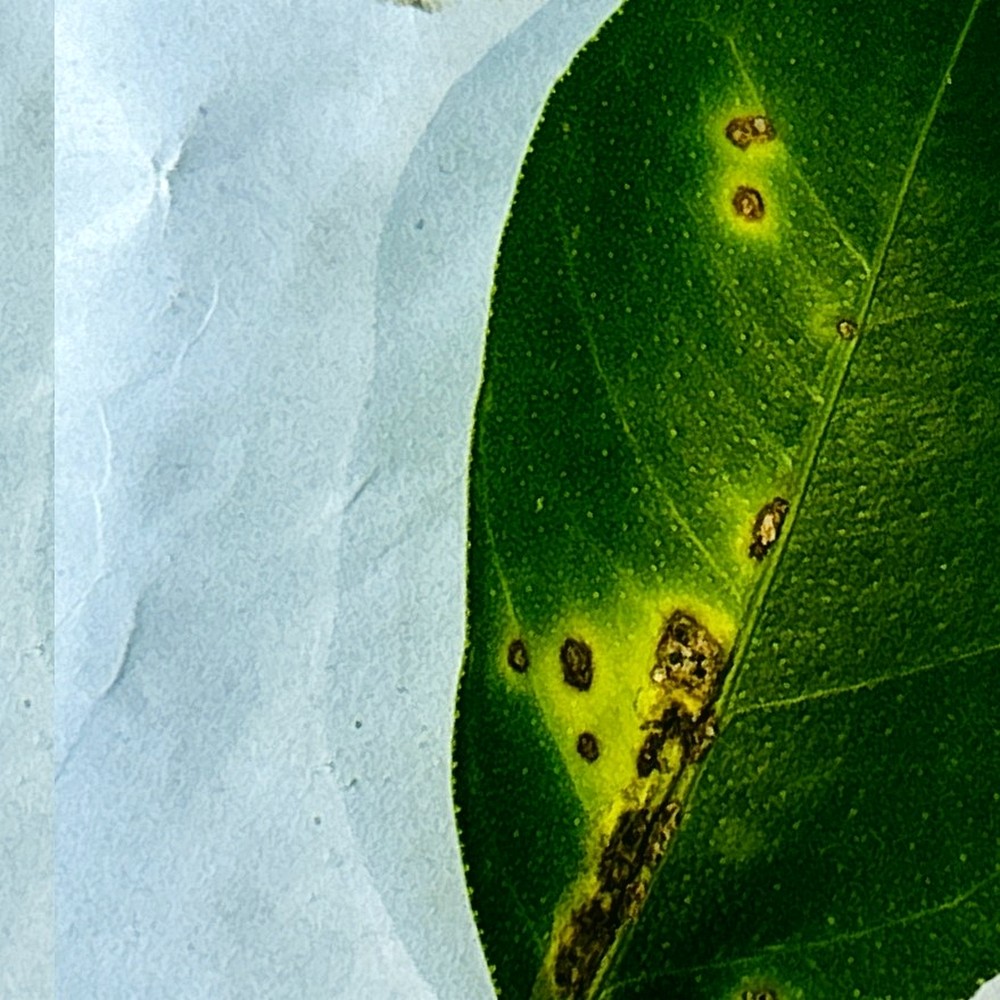
Label: Anthracnose